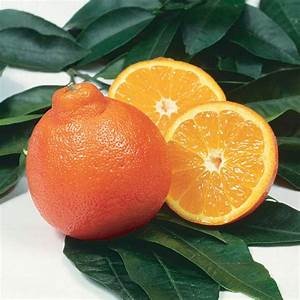
Label: mandarine